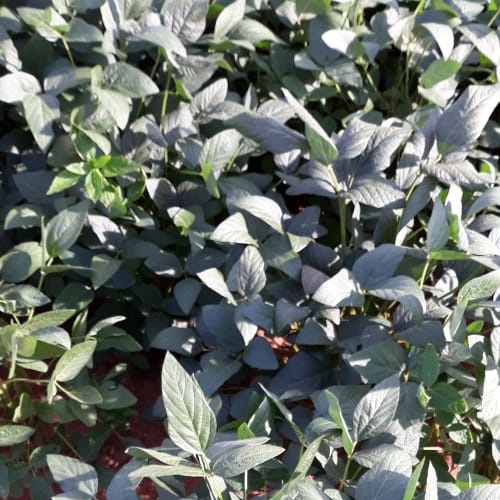
Label: Healthy